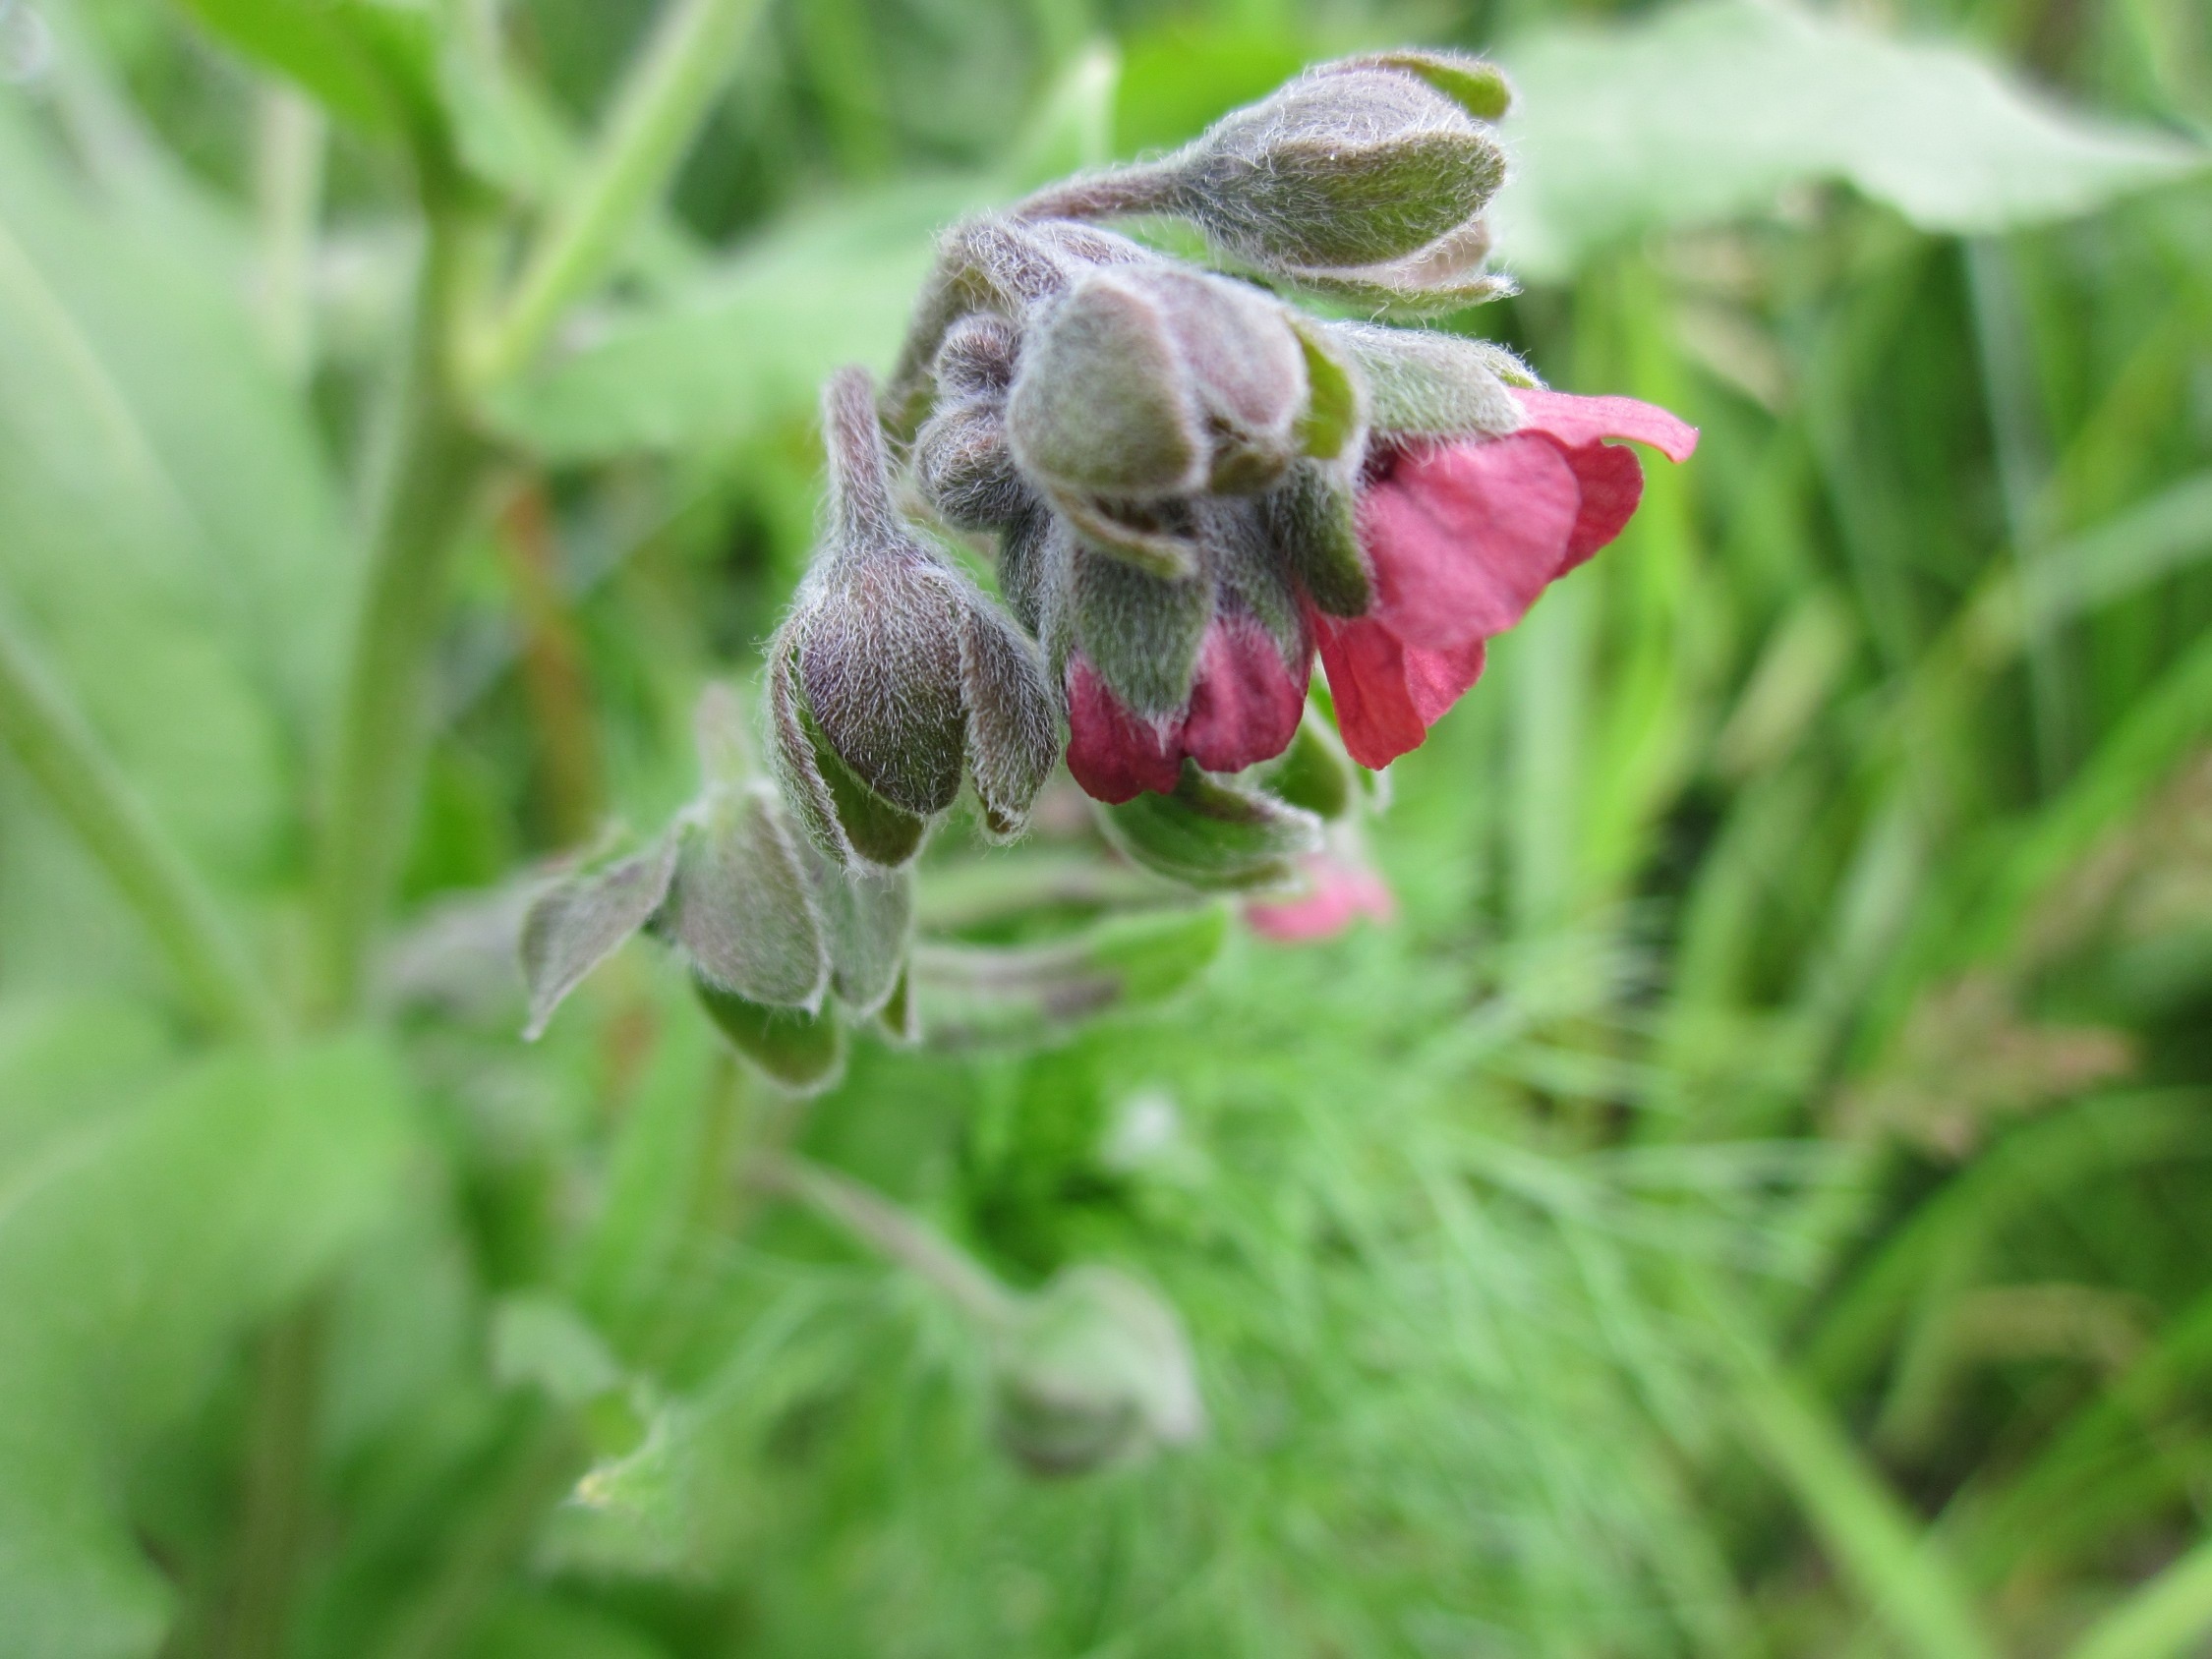
grass, plant, lawn, meadow, leaf, flower, herb, produce, botany, flora, wildflower, close up, species, macro photography, inflorescence, flowering plant, houndstooth, gypsy flower, cynoglossum officinale, houndstongue, dog's tongue, rats and mice, land plant